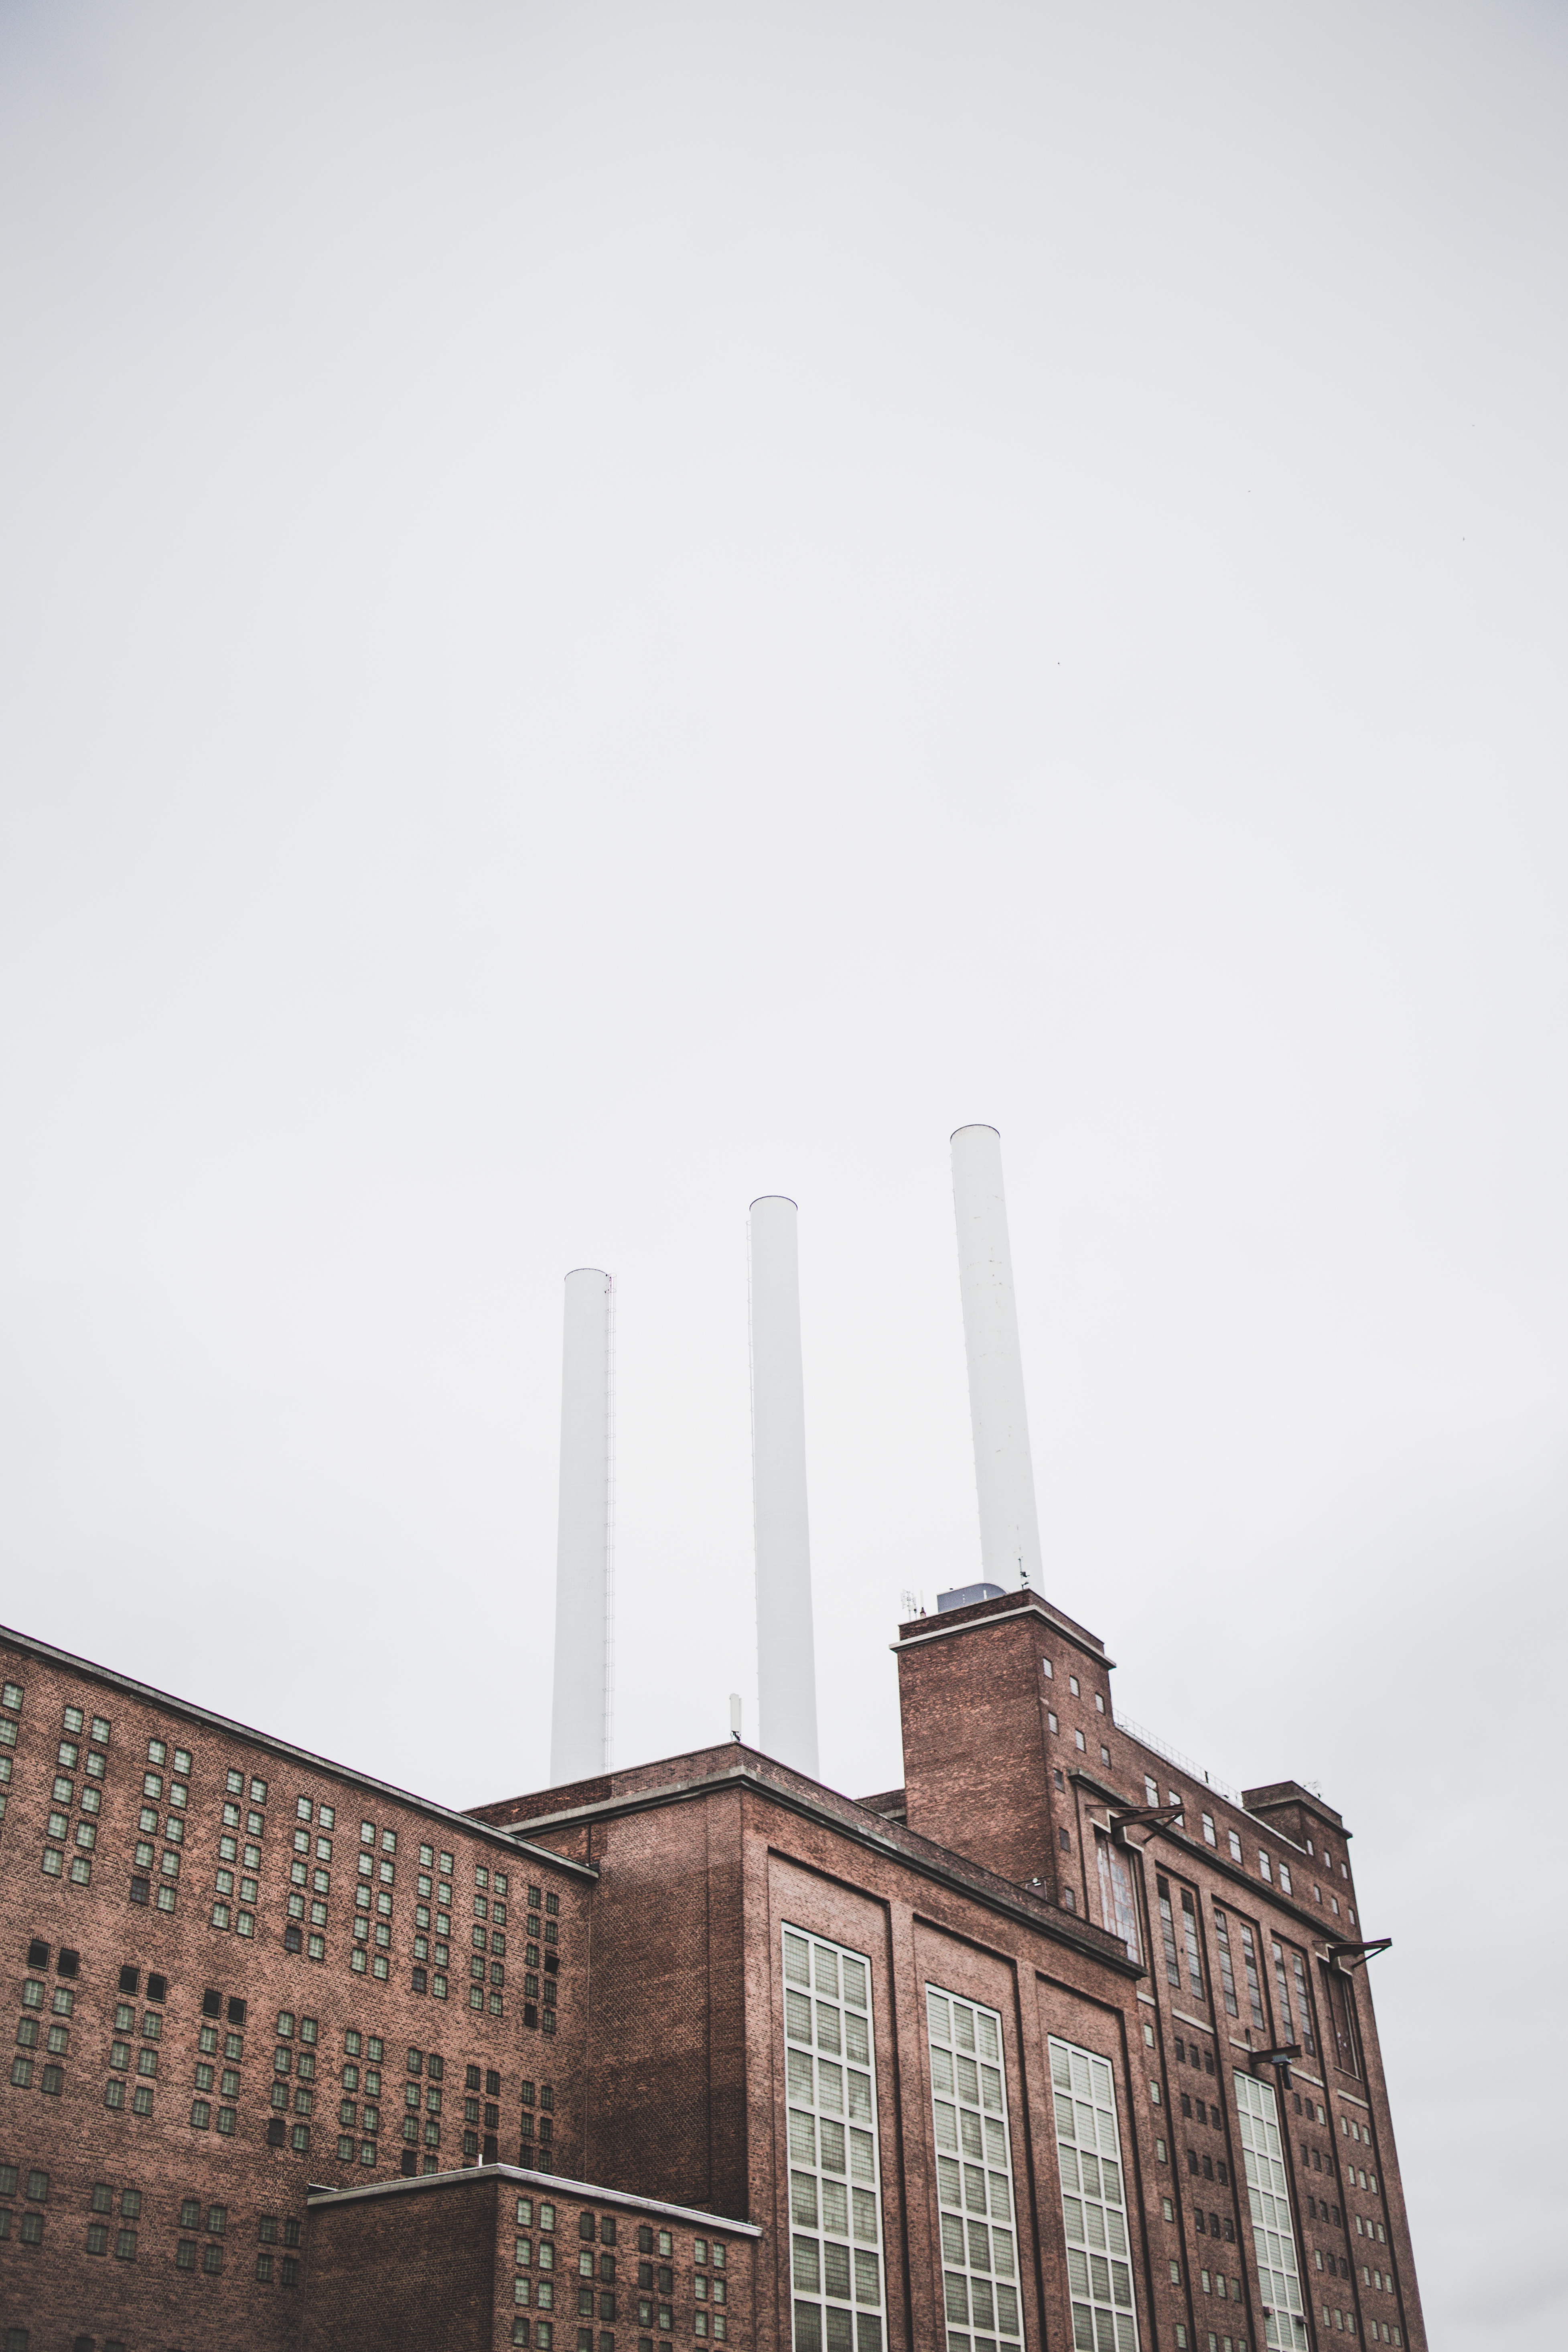
architecture, sky, skyline, skyscraper, tower, shape